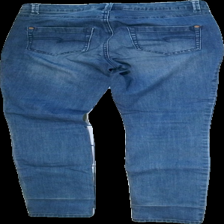
View: back
Type: Jeans
Category: Ladies
Brand: Missing
Brand text on label: Street One
Colors: Blue
Material: 100% Cotton
Cut: Tight
Size: 38
Season: All
Price range: <50
Recommended usage: Recycle